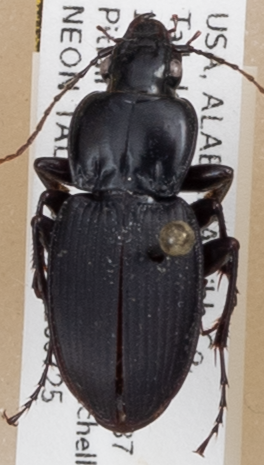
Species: Cyclotrachelus convivus
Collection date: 2018-07-25
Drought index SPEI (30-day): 0.748
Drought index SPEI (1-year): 0.212
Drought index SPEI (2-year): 0.156